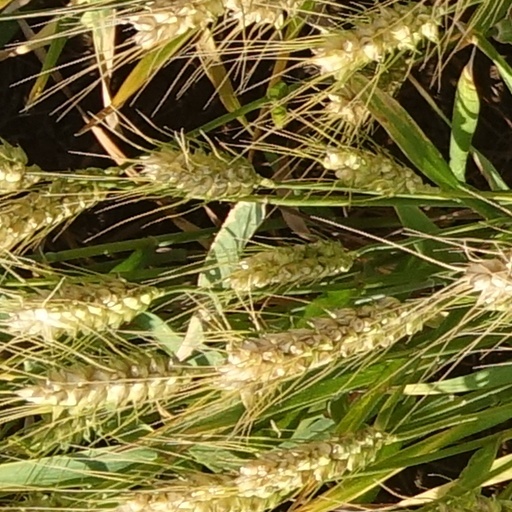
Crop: wheat